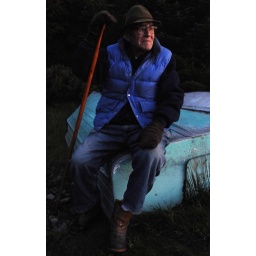
old man in blue vest holding paddle sits on row boat and watches sun set.